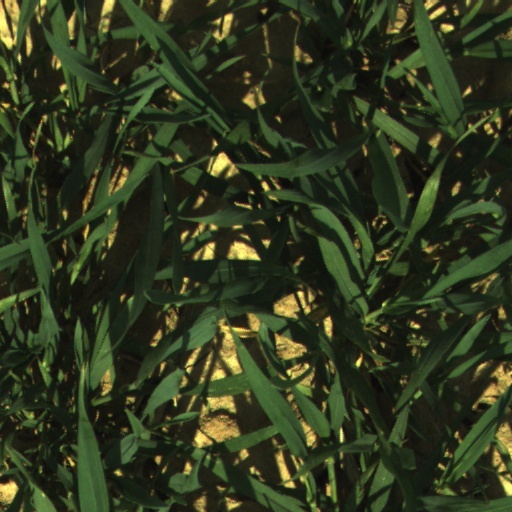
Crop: wheat